Islam in Syria

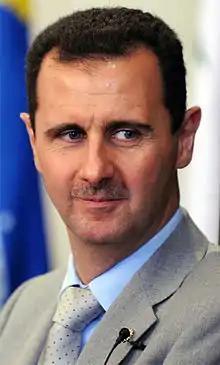
Former Syrian President Bashar al-Assad is an Alawite.

In 1973 Professor Moshe Ma'oz said that the non-Arabic-speaking Sunni Muslim Turkmen formed 3% of the population. According to Dr. Nikolaos van Dam the Syrian Turkmen/Turkoman (forming 3% of the population at the time) were almost exclusively Sunni Muslims. Similarly, Dr Henry Munson said that Sunni Muslim Turkmen formed 3% of the population in 1988, as did Professor Alasdair Drysdale and Professor Raymond Hinnebusch in 1991. In recent decades, the population of other religious minorities (particularly Christians and Jews) has decreased, therefore, estimates on the proportion of Sunni Turkmen has increased. For example, Dr. Pierre Beckouche said that before 2011 the Sunni Muslim Turkmen/Turkoman formed 4% of the country's population.